Ikechukwu Uche

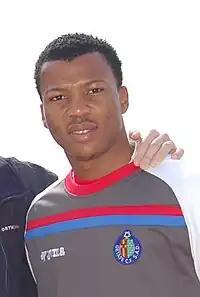
Uche as a Getafe player

Ikechukwu Uche (born 5 January 1984) is a Nigerian former professional footballer who played as a striker.